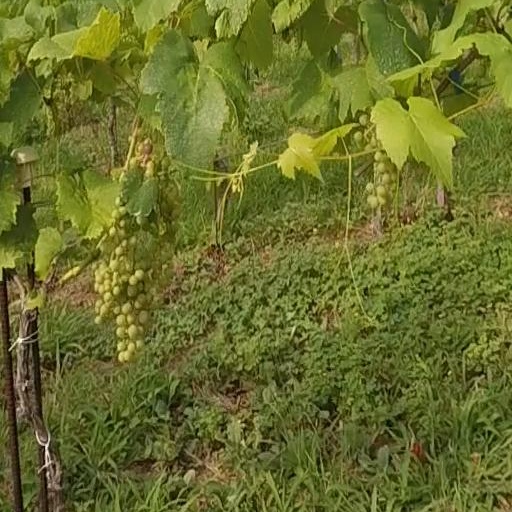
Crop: grape